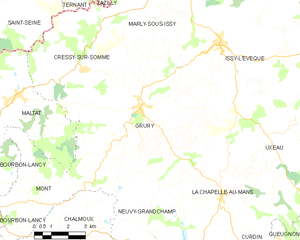
Carte des communes françaises